Healthcare in Thailand

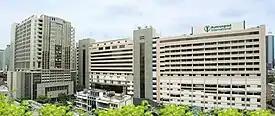
Bumrungrad International Hospital, a private hospital

Healthcare in Thailand is overseen by the Ministry of Public Health (MOPH), along with several other non-ministerial government agencies. Thailand's network of public hospitals provide universal healthcare to all Thai nationals through three government schemes. Private hospitals help complement the system, especially in Bangkok and large urban areas, and Thailand is among the world's leading medical tourism destinations. However, access to medical care in rural areas still lags far behind that in the cities.